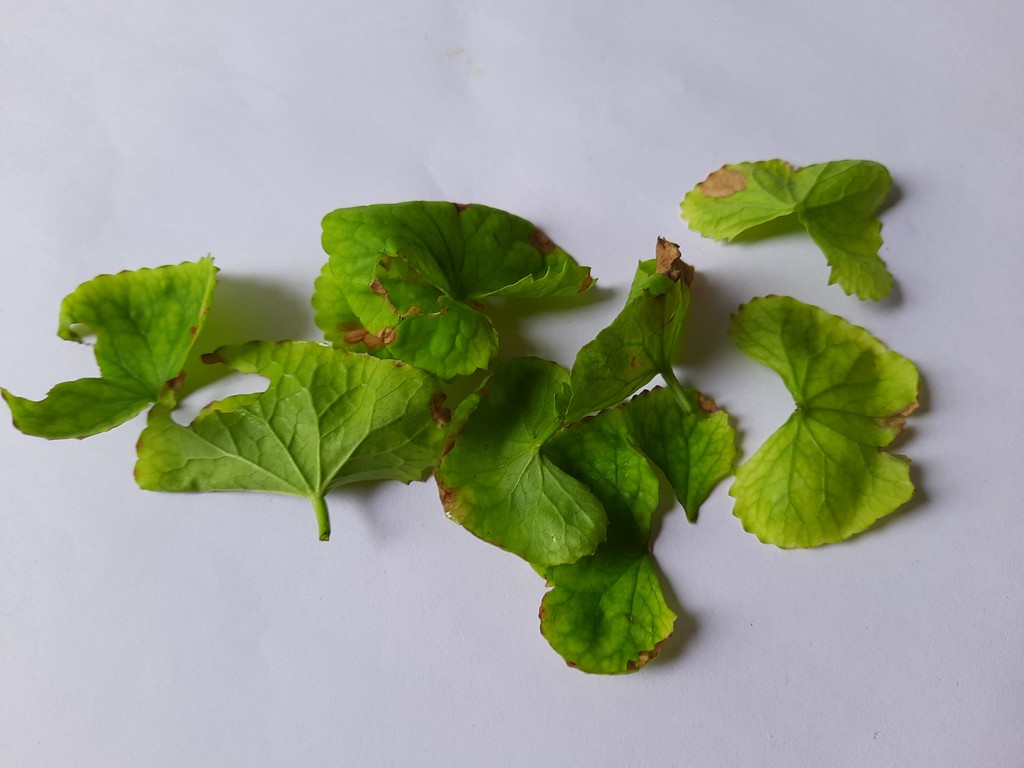
Label: Unhealthy